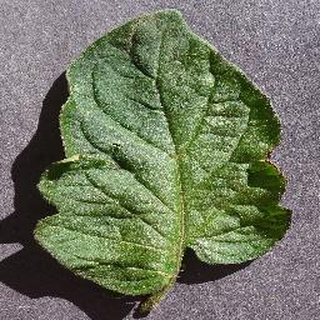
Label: healthy_tomato